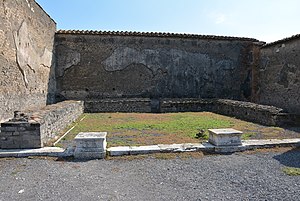
Macellum i Pompeji / Bygningsmæssige detaljer / Østsiden: Rum for collegier og rum for salg af kød og fisk
Rummet med salgsdisk syd for rummet for kejserkulten. Antagelig beregnet til salg af kød og fisk.
Macellum i Pompeji lå på byens forum og var som markedshal eller -område for fødevarer et centralt sted i den antikke by Pompeji.